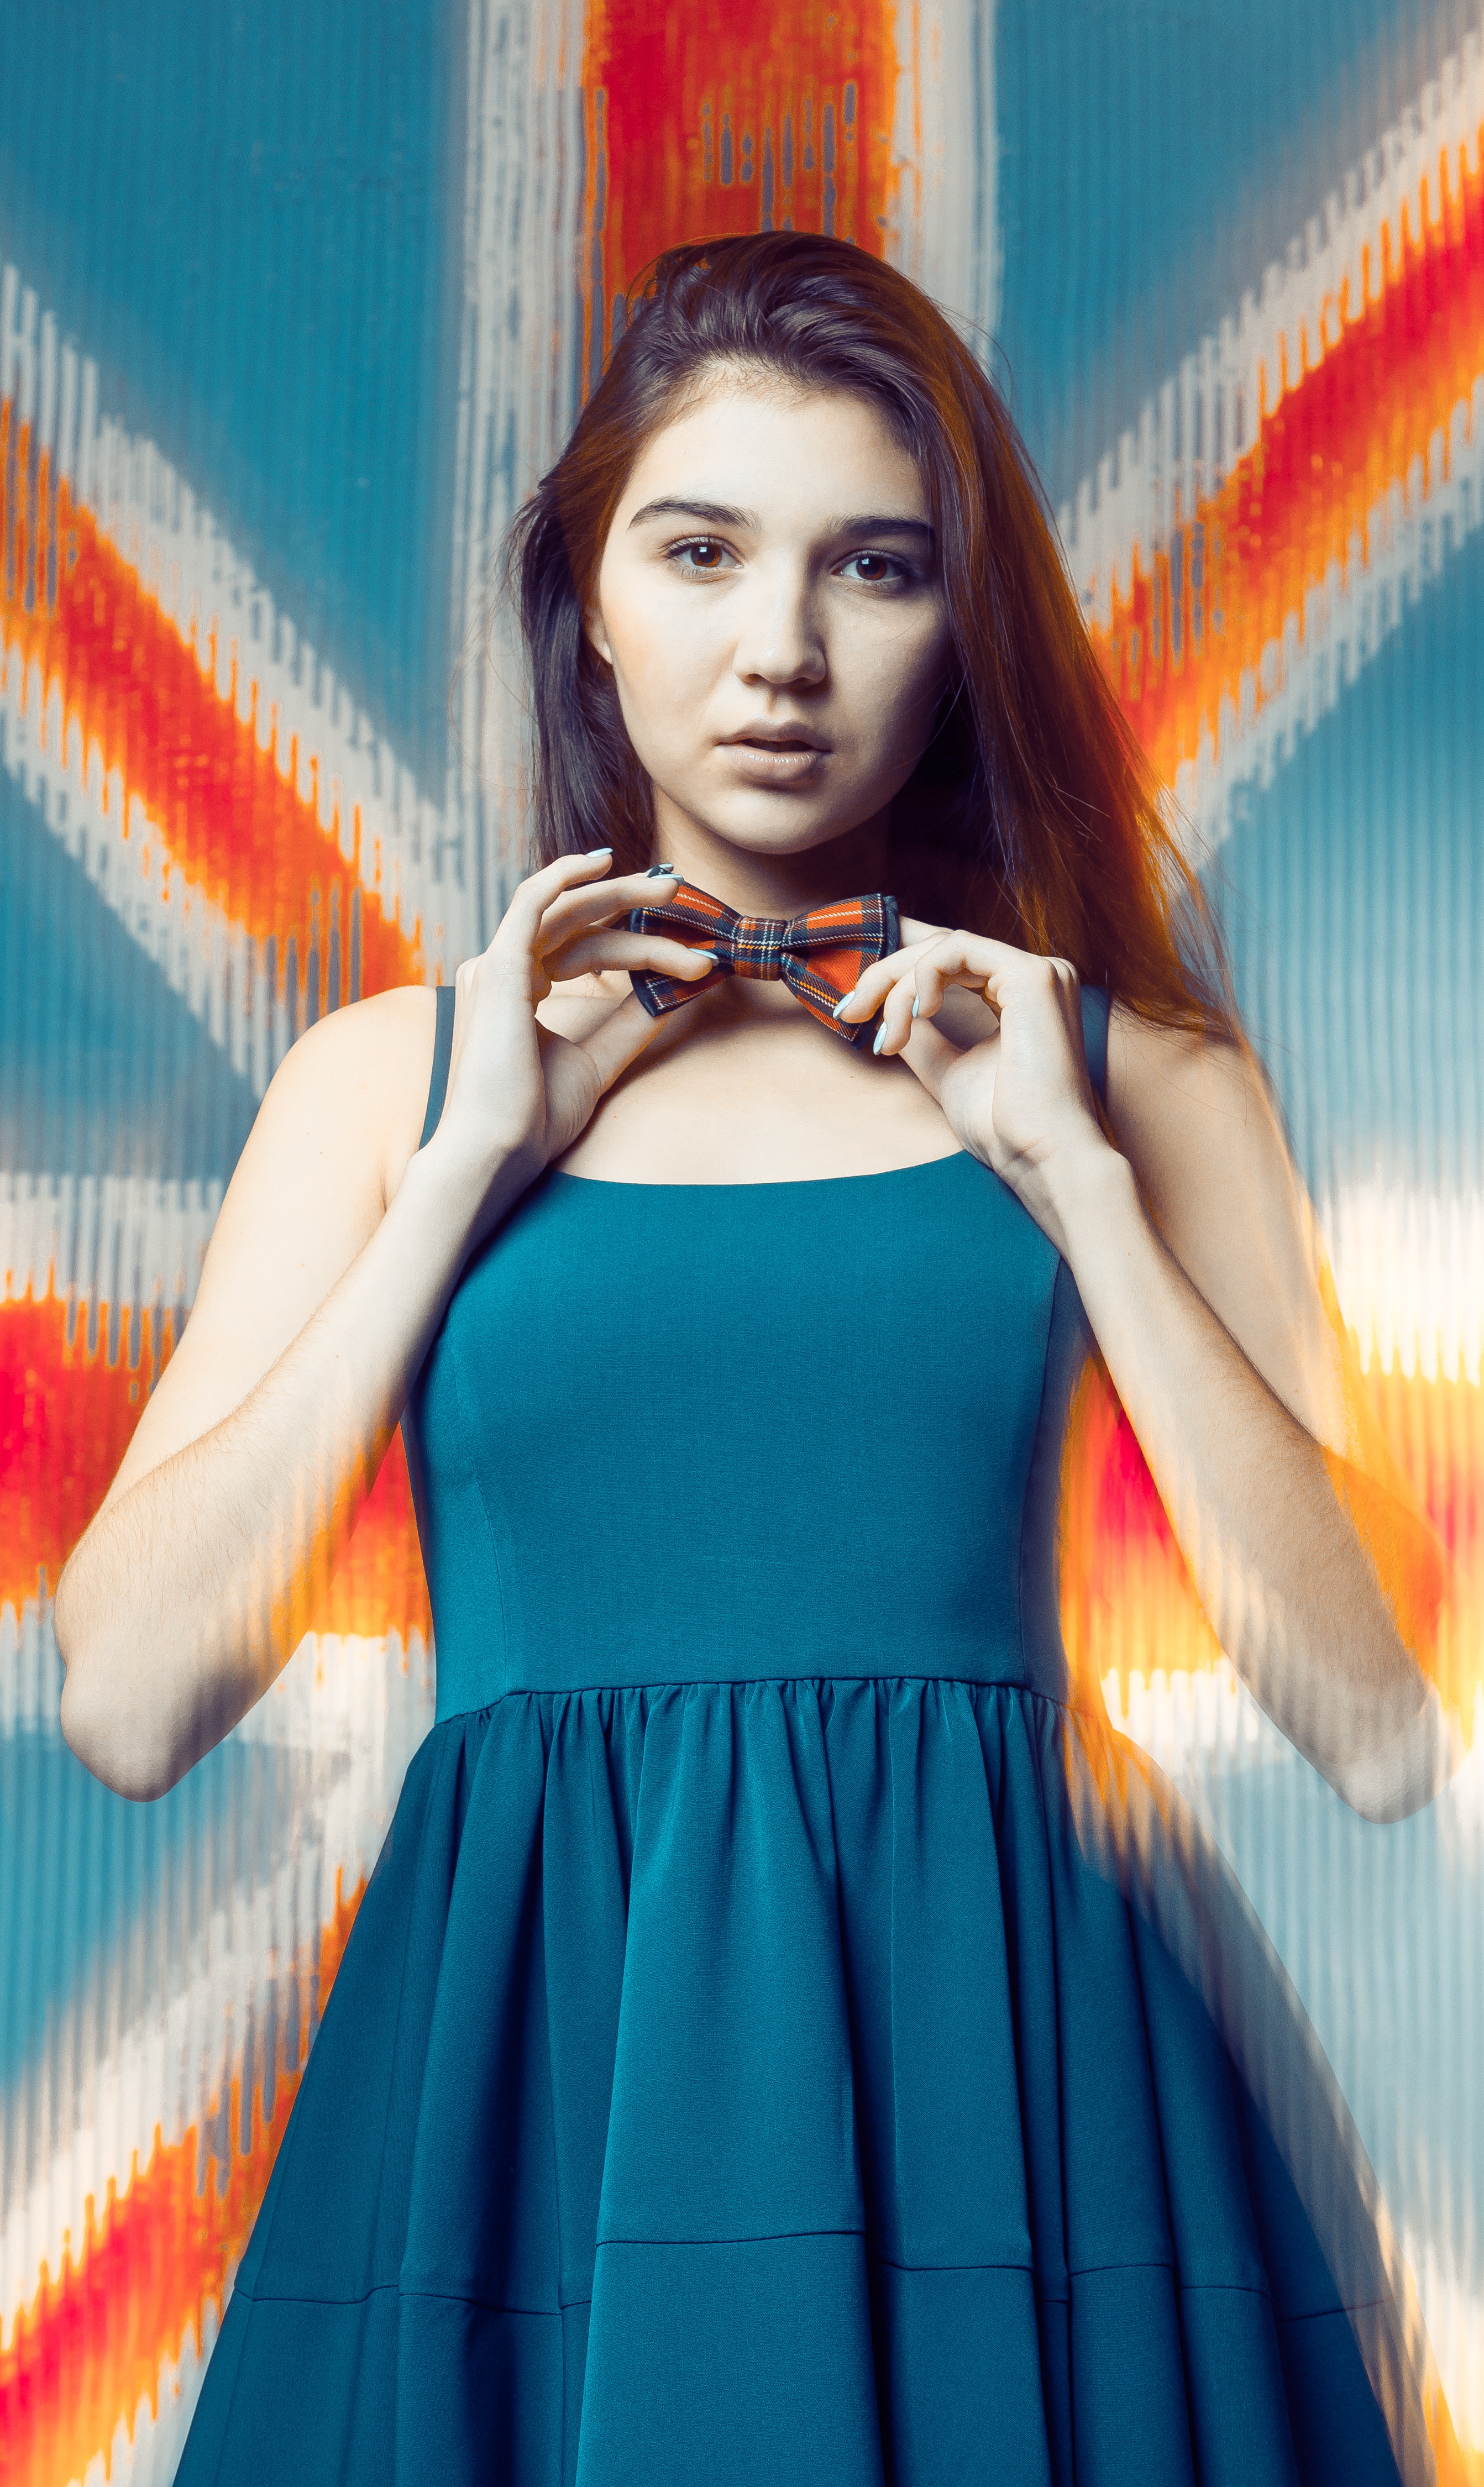
girl, model, color, flag, blue, butterfly, clothing, dress, beauty, britain, costume, abdomen, photo shoot